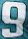
Number: 9